Greater spotted eagle

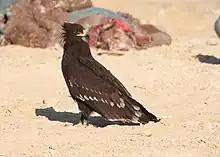
Adult wintering in Oman

Greater spotted eagles are members of the Aquilinae, or "booted eagles", subfamily, a monophyletic group within the larger Accipitridae family. All booted eagles have feathers covering their legs. Members of this diverse, wide-ranging family may be found on every continent except Antarctica. Thirty-eight species of booted eagle are recognized.